186th Airlift Squadron

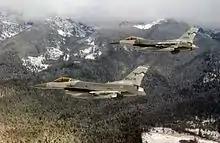
Two U.S. Air Force General Dynamics F-16C Block 30D Fighting Falcon aircraft from the 186th Fighter Squadron Vigilantes, 120th Fighter Wing, Montana Air National Guard, in flight near Nellis Air Force Base, Nevada (USA), on 7 December 2001.

This meant a serious leap in performance and capability of this squadron in their defensive role. This situation was maintained up until 2001 when the squadron started receiving more modern F-16C block 30 aircraft with a large intake. This conversion replaced the air defense mission with one of general purpose/air-to-ground as part of the Expeditionary Aerospace Force.